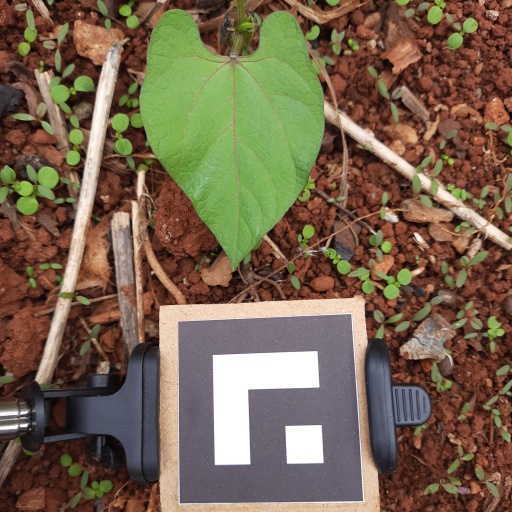
Observations: wavy surface, no eating holes, under shade